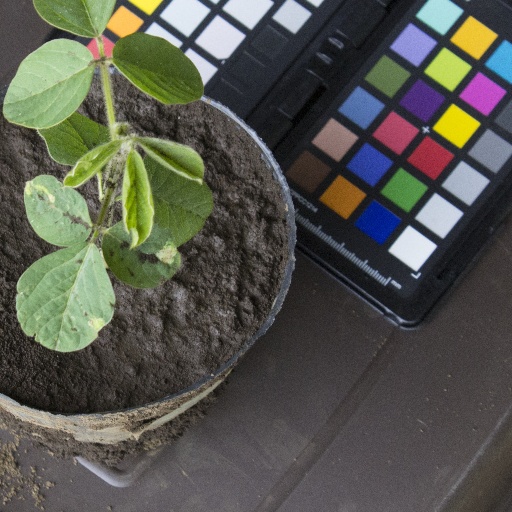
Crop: soybean